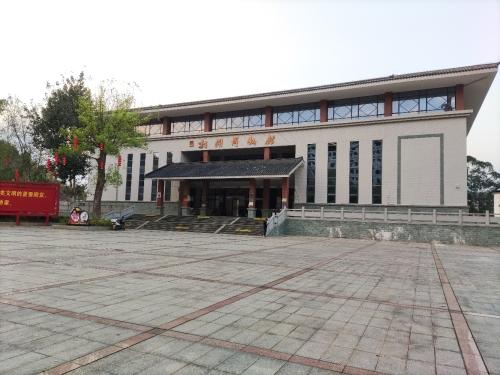
地标名称：封开博物馆
所在城市：肇庆市·封开县